Cursive

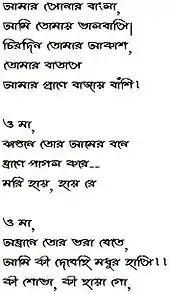
Half of the National Anthem of Bangladesh, written in cursive Bengali

(also known in Bengali as "professional writing") the letters are more likely to be more curvy in appearance than in standard Bengali handwriting. Also, the horizontal supporting bar on each letter ("matra") runs continuously through the entire word, unlike in standard handwriting. This cursive handwriting often used by literature experts differs in appearance from the standard Bengali alphabet as it is free hand writing, where sometimes the alphabets are complex and appear different from the standard handwriting.